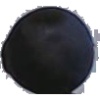
Label: blue_grape